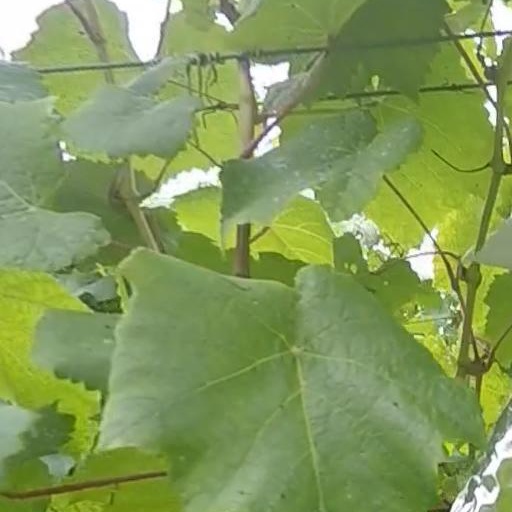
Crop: grape